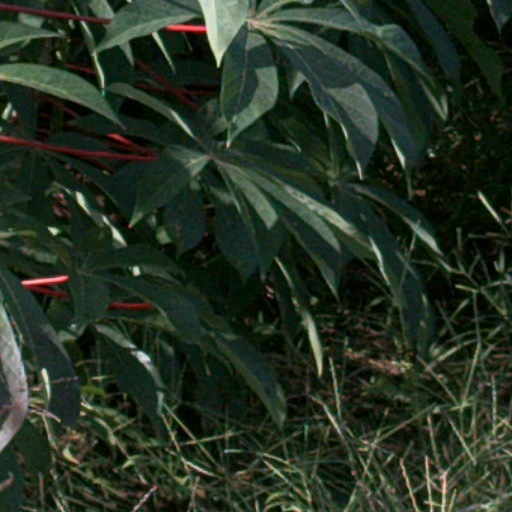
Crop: cassava